Giuseppe Conte

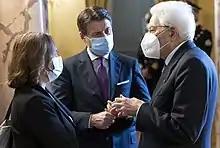
Conte with President Mattarella and Minister Luciana Lamorgese in October 2020

The lockdown measures, despite being widely approved by public opinion, were also described as the largest suppression of constitutional rights in the history of the republic. Nevertheless, Article 16 of the Constitution states that travel restrictions may be established by law for reasons of health or security.